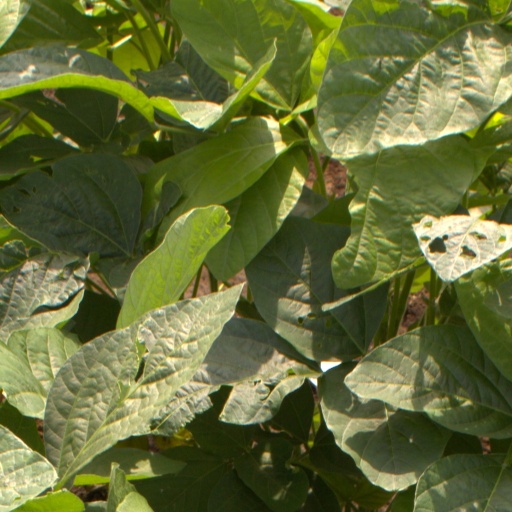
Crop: soybean